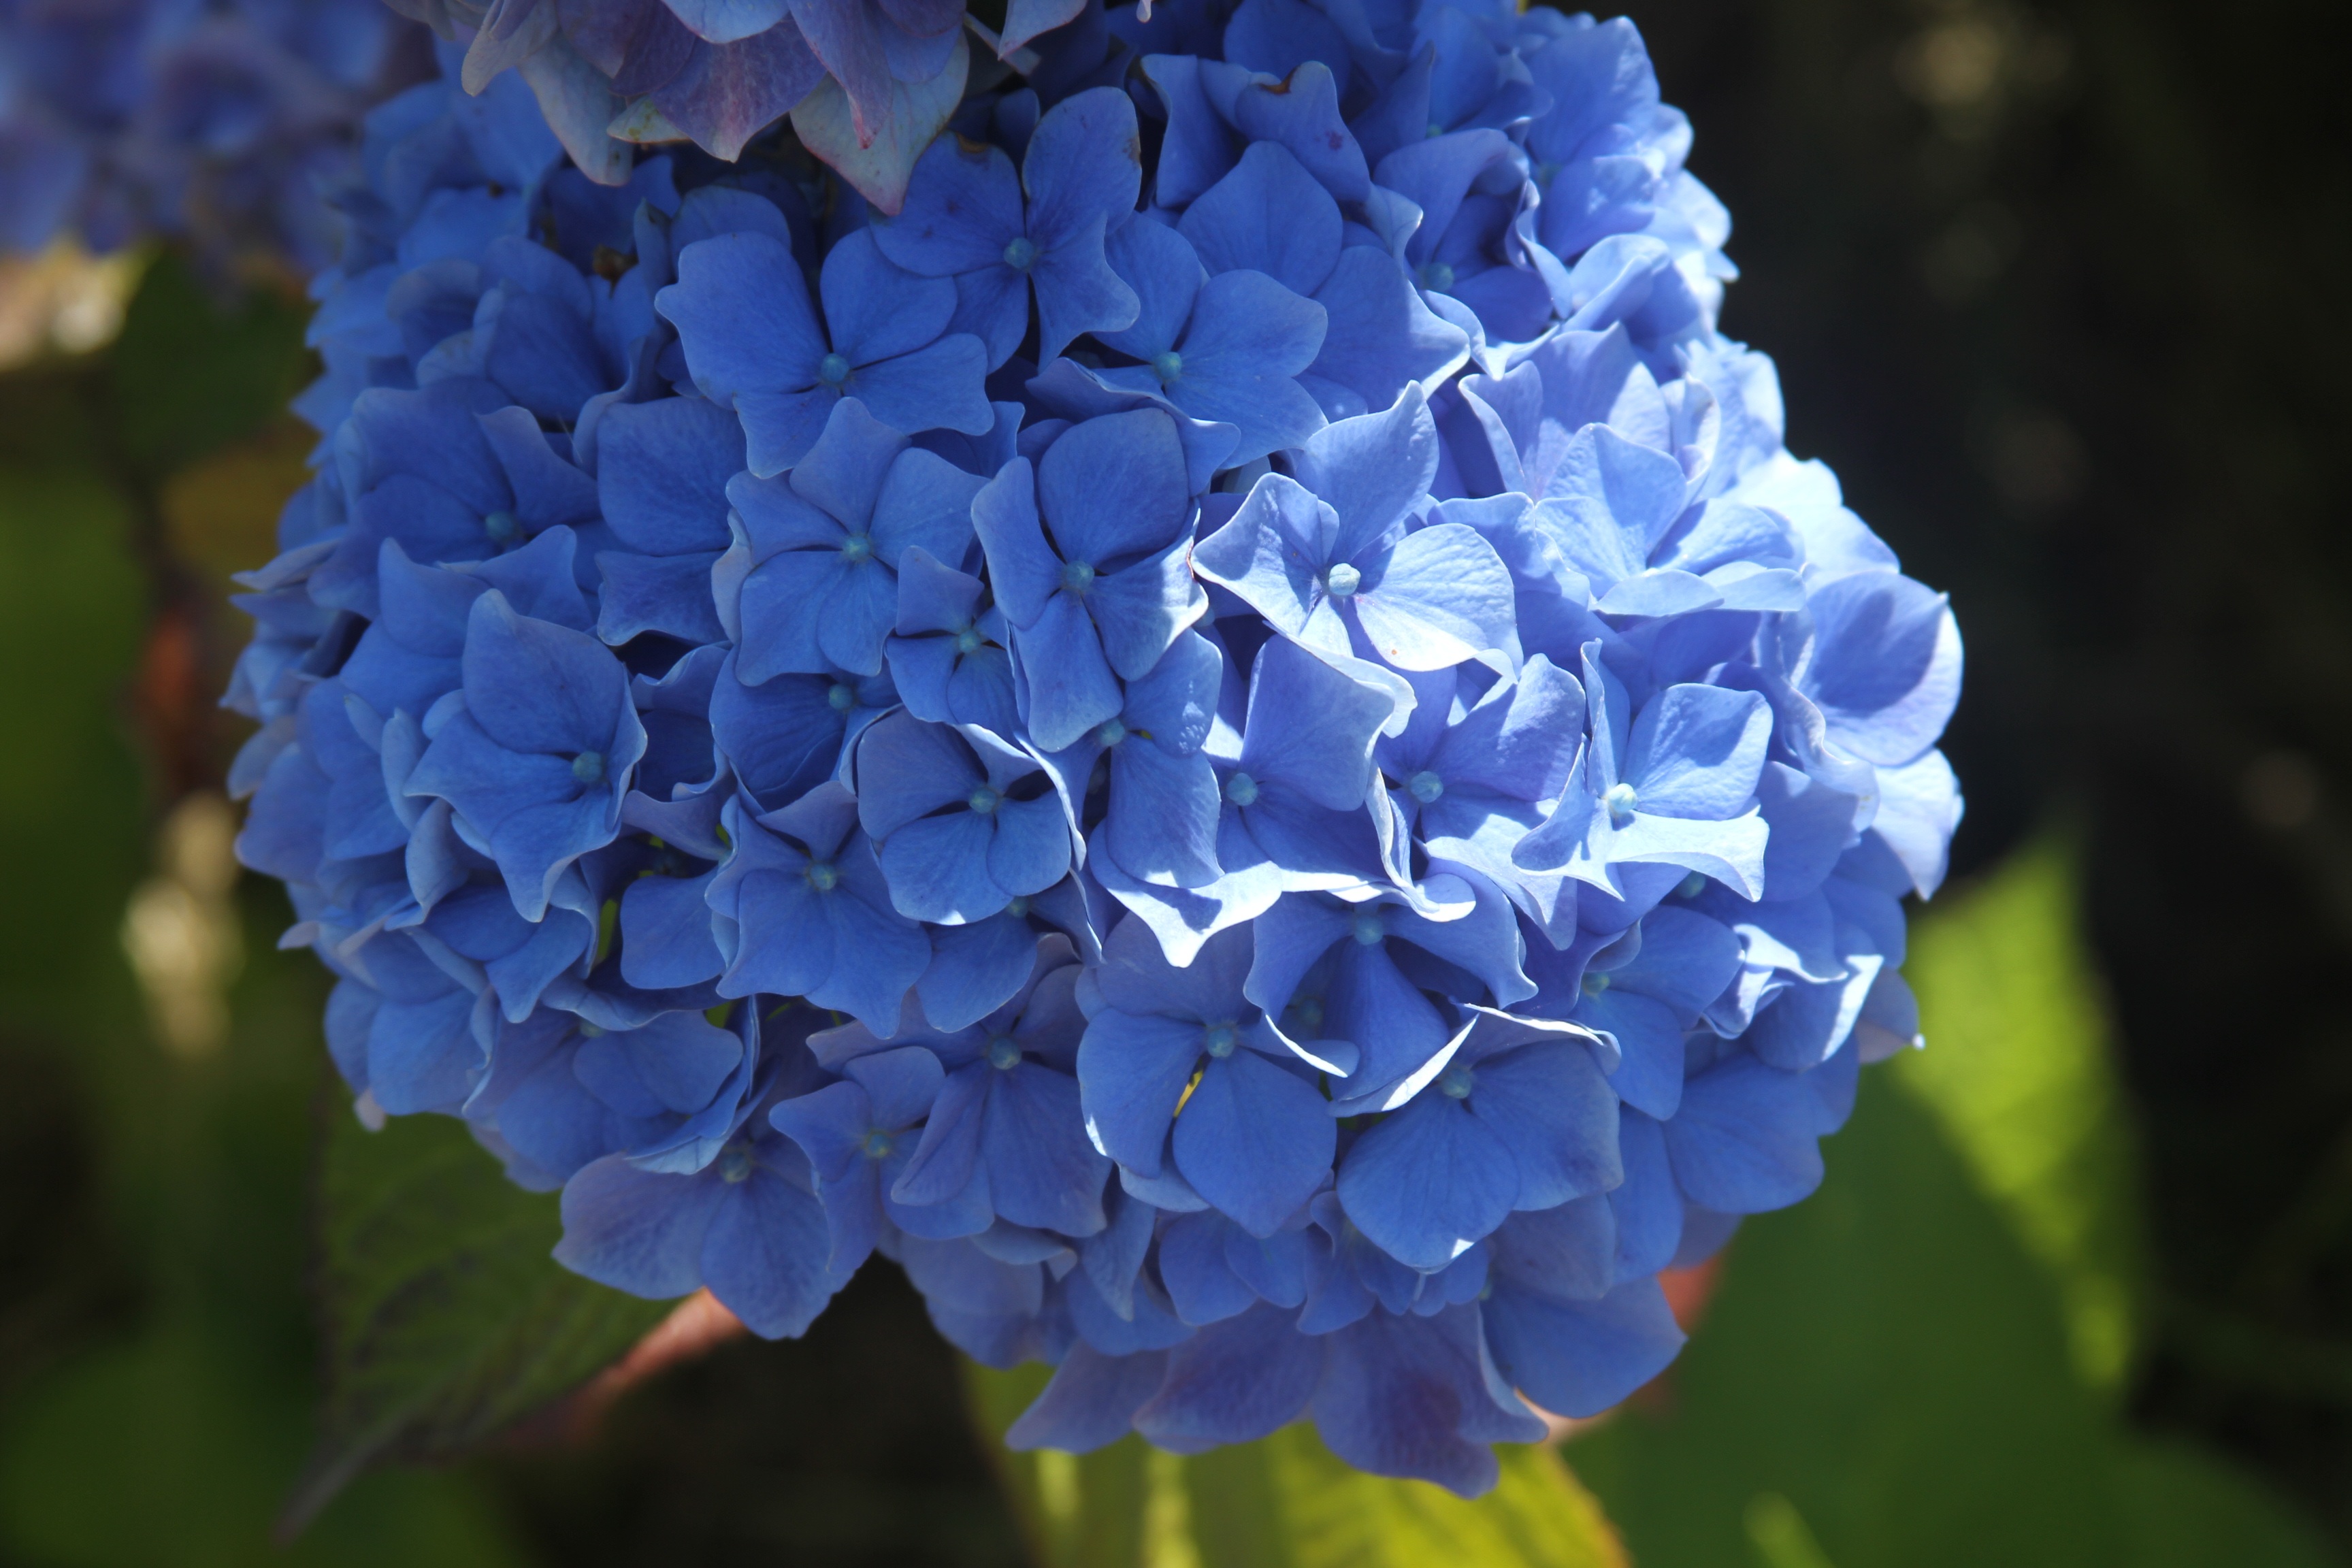
nature, plant, flower, petal, botany, blue, flora, hydrangea, flowers, macro photography, flowering plant, hydrangeaceae, cornales, cardinals, land plant